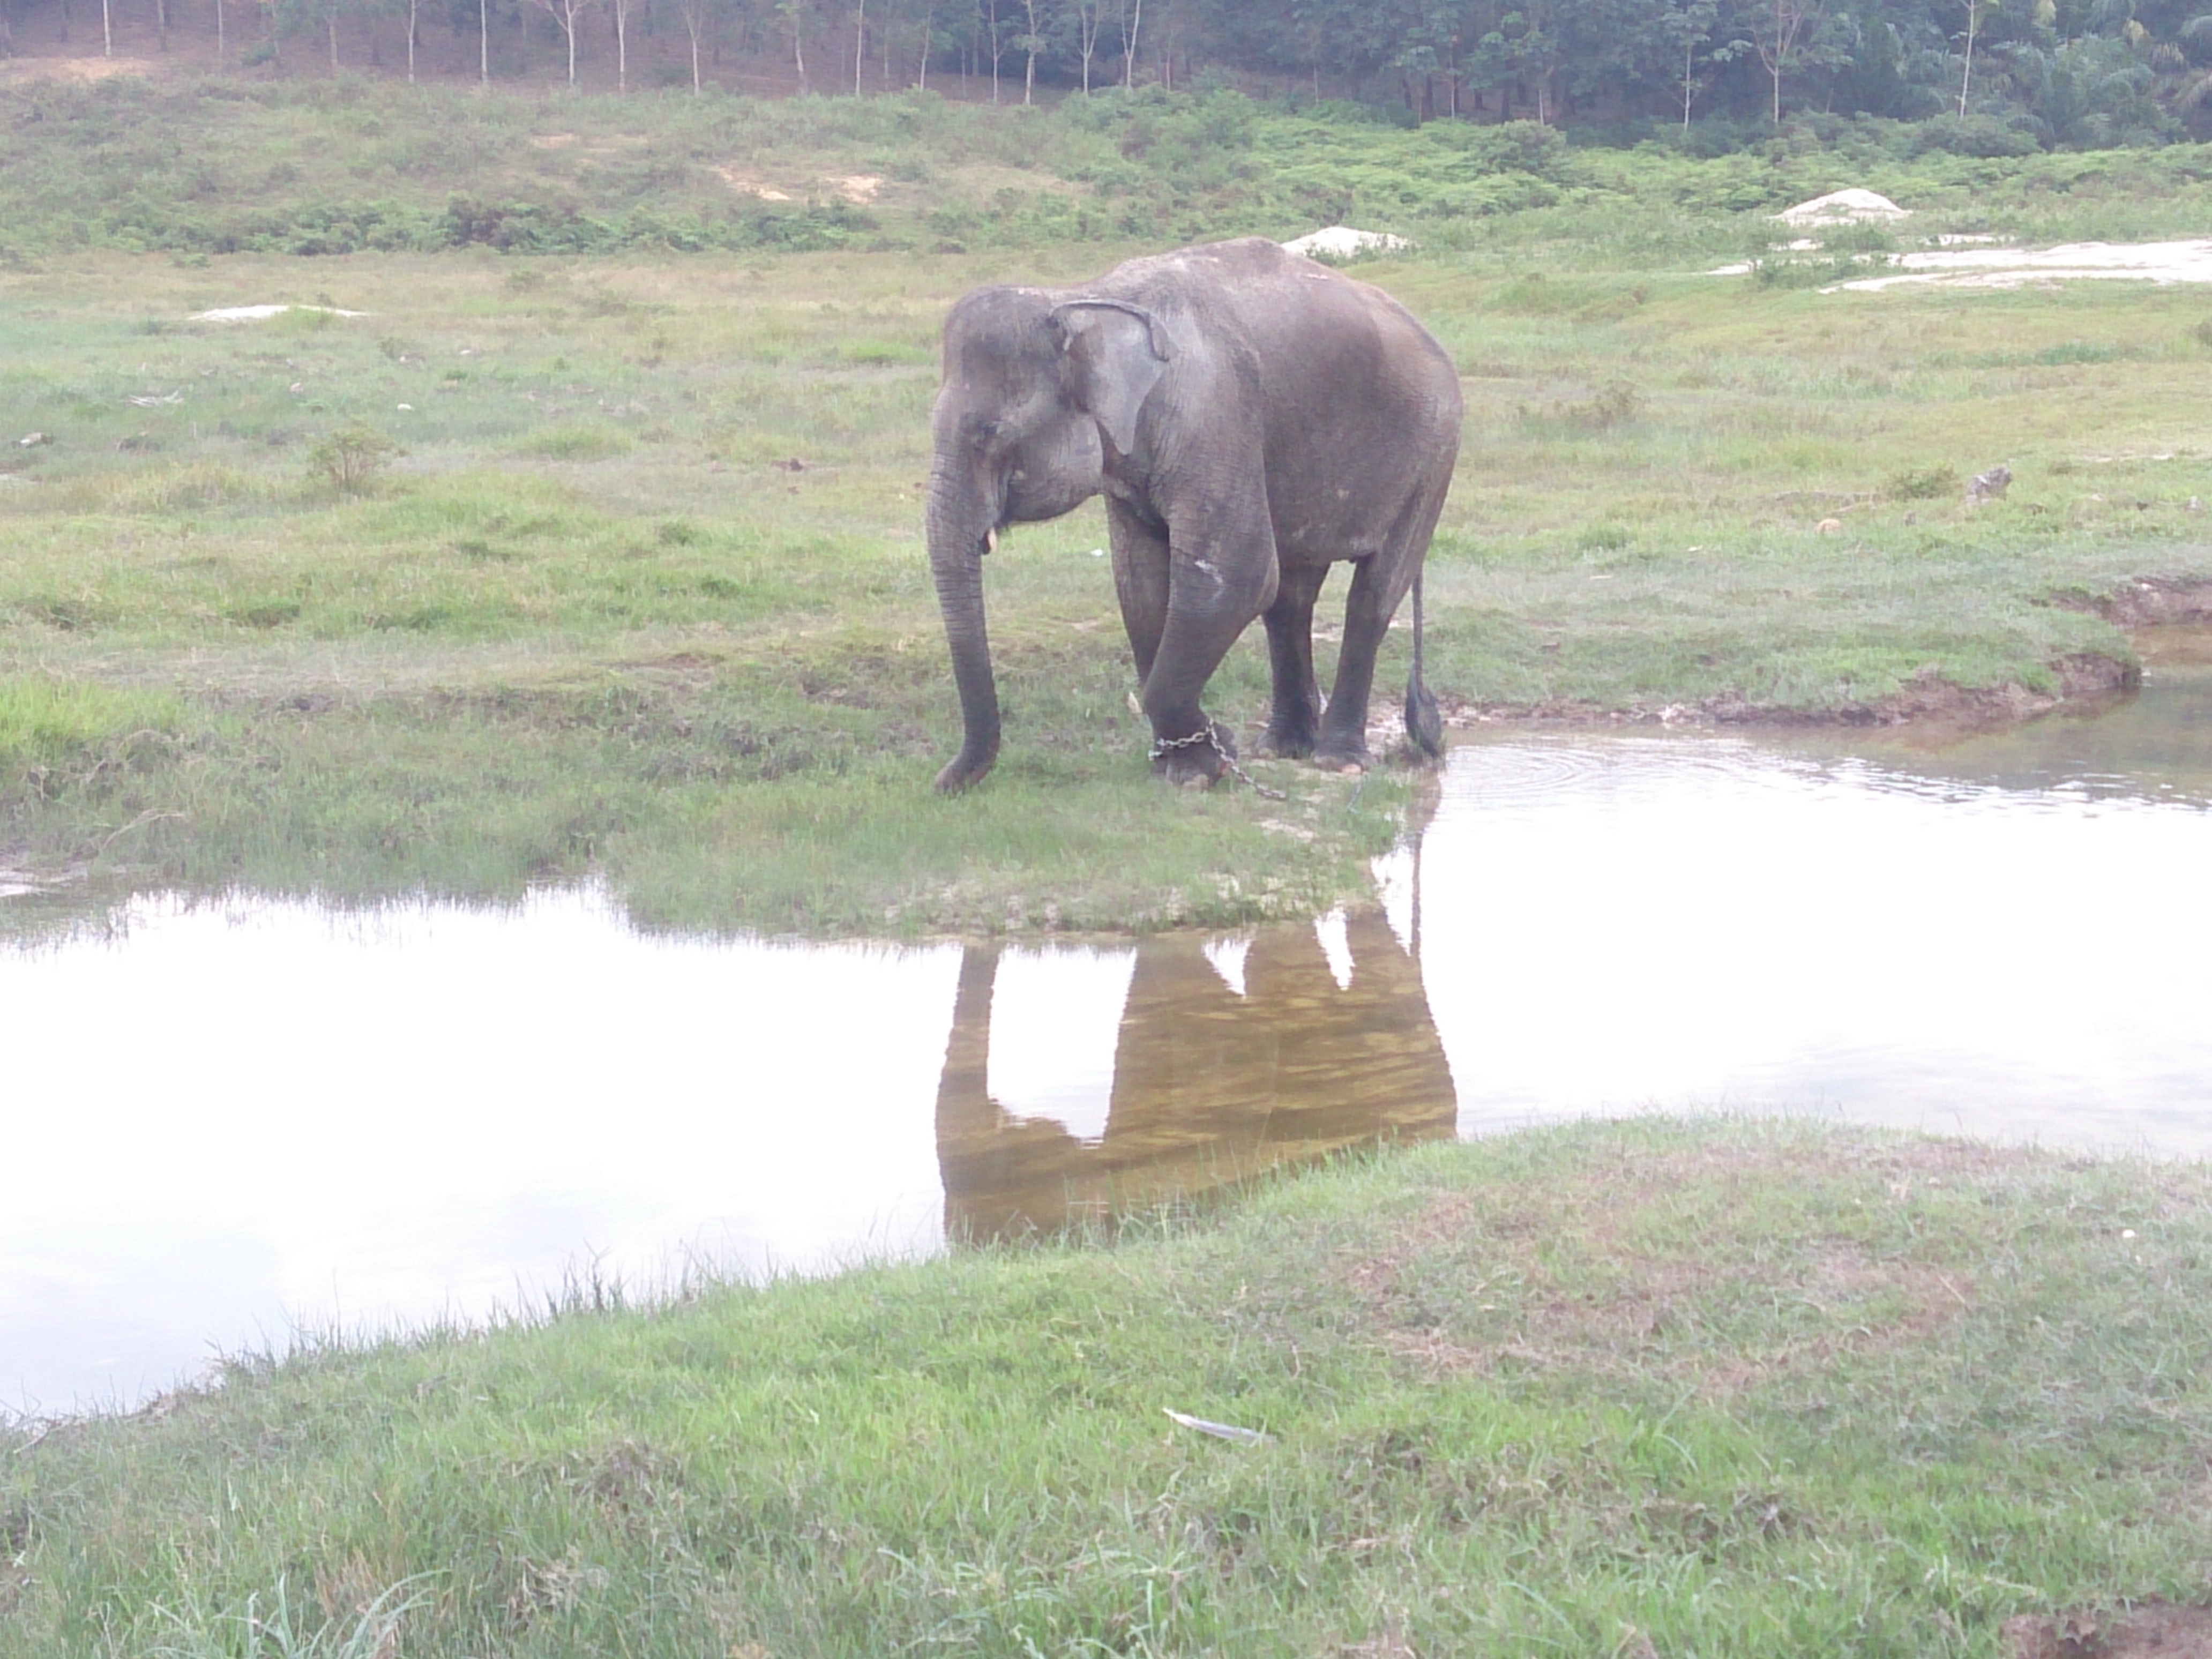
nature, elephant, elephants and mammoths, wildlife, indian elephant, terrestrial animal, nature reserve, african elephant, safari, national park, grass, zoo, landscape